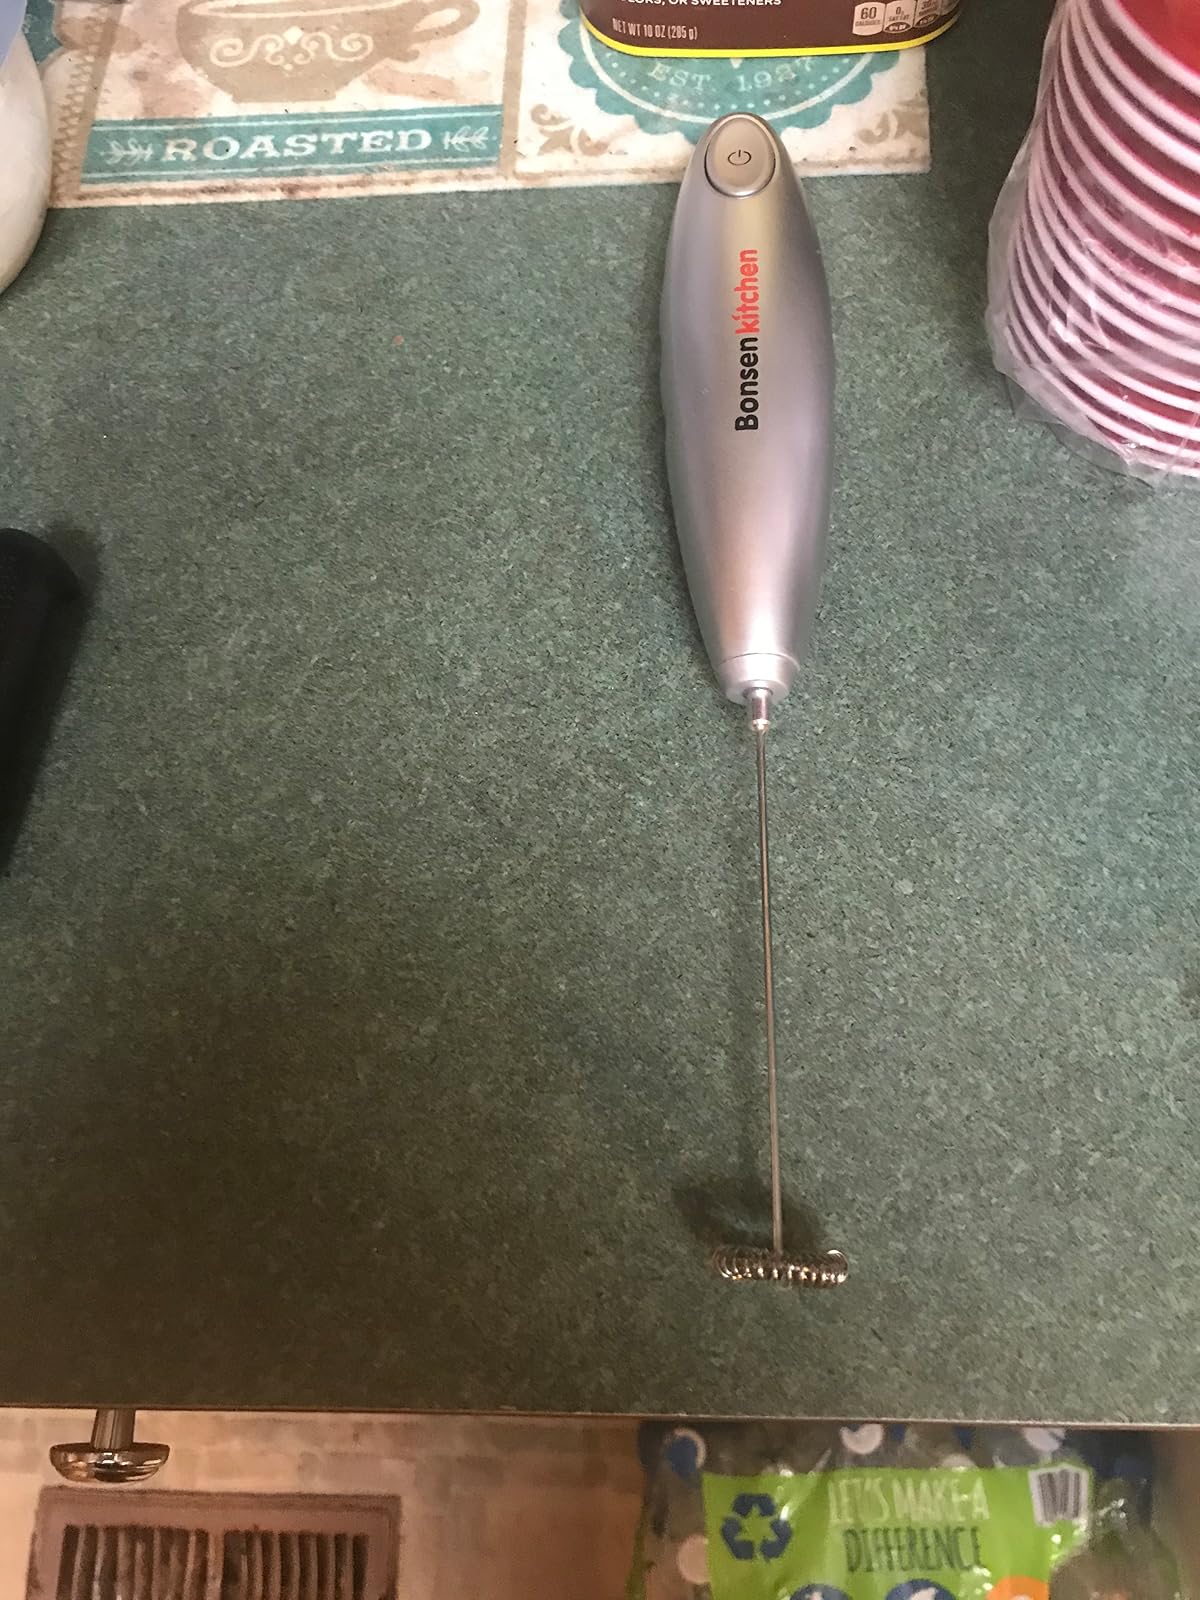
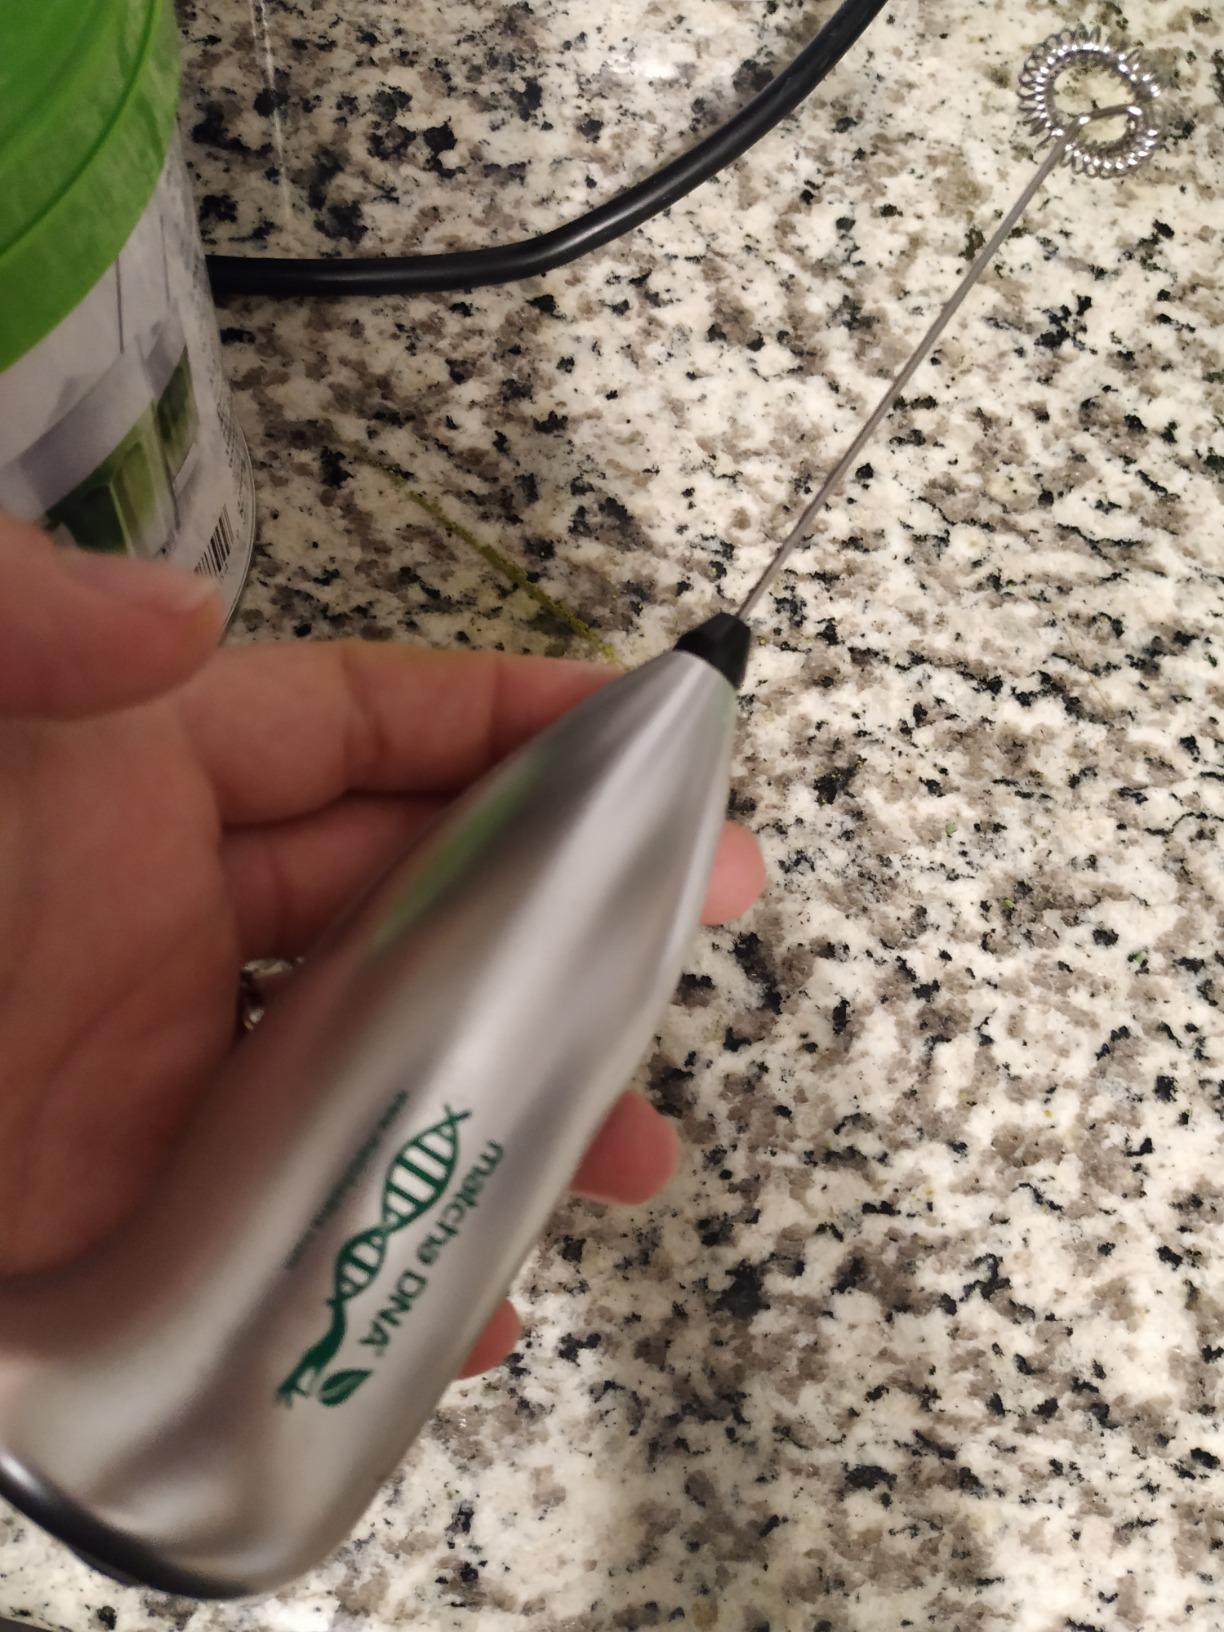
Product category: items_mixer
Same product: no